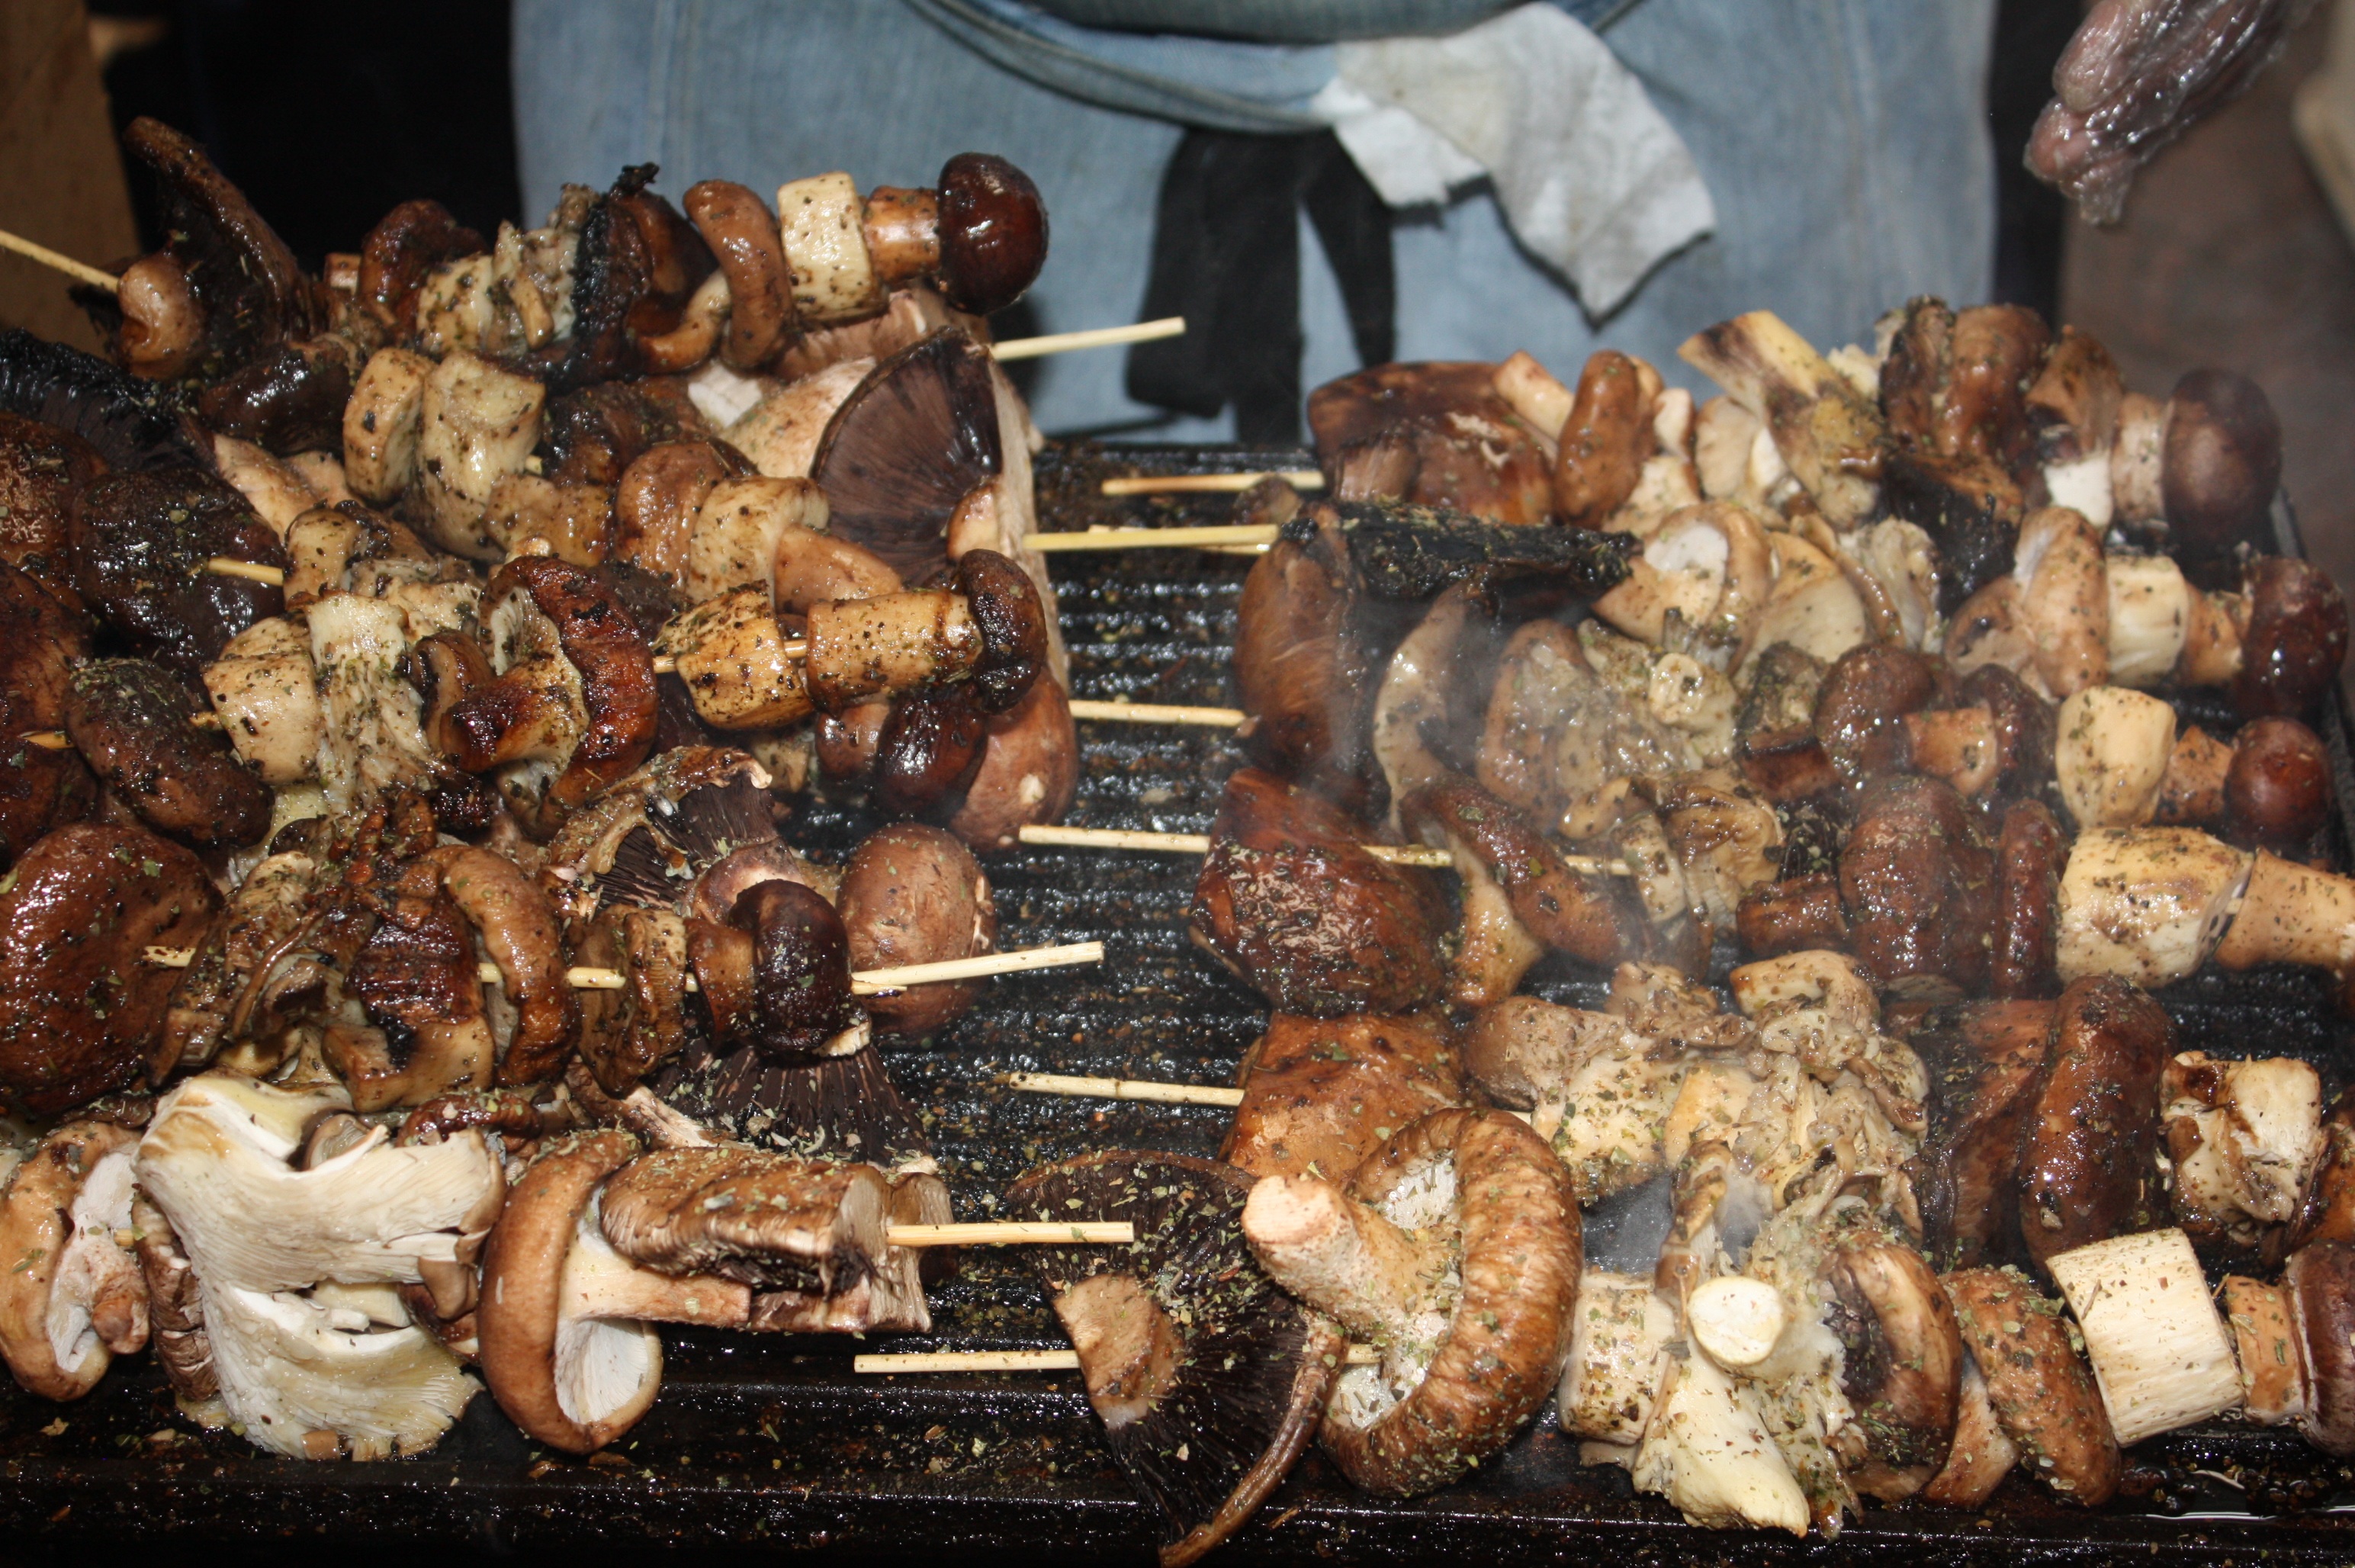
dish, meal, food, cooking, produce, eat, meat, barbecue, cuisine, nutrition, mushrooms, roasting, skewer, matsutake, grilling, shiitake, grilled food, medicinal mushroom, shashlik, churrasco food, mushroom skewers